Hull University Union

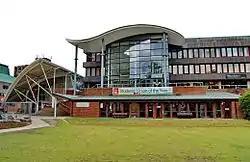
Hull University Students' Union

Hull University Students' Union (HUSU) is the students' union for the University of Hull in Kingston upon Hull, England. It is run as a completely separate entity to the university itself but enjoys a close working partnership with the University of Hull. There is a Union Executive Committee (UEC) chaired by one of the Presidents, which consists of four full-time Student Presidents, and the Chief Executive as an advisor to the Sabbatical Officers.